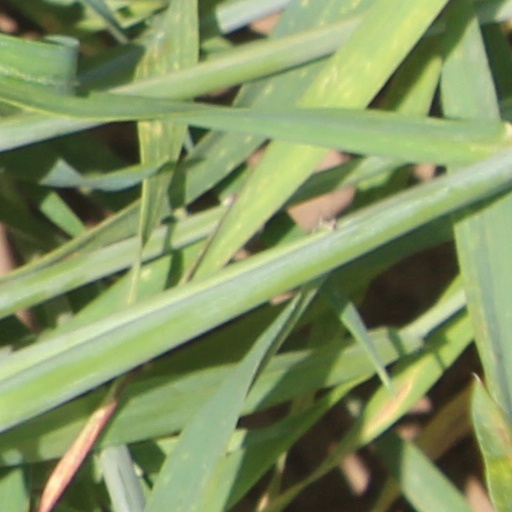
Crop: wheat